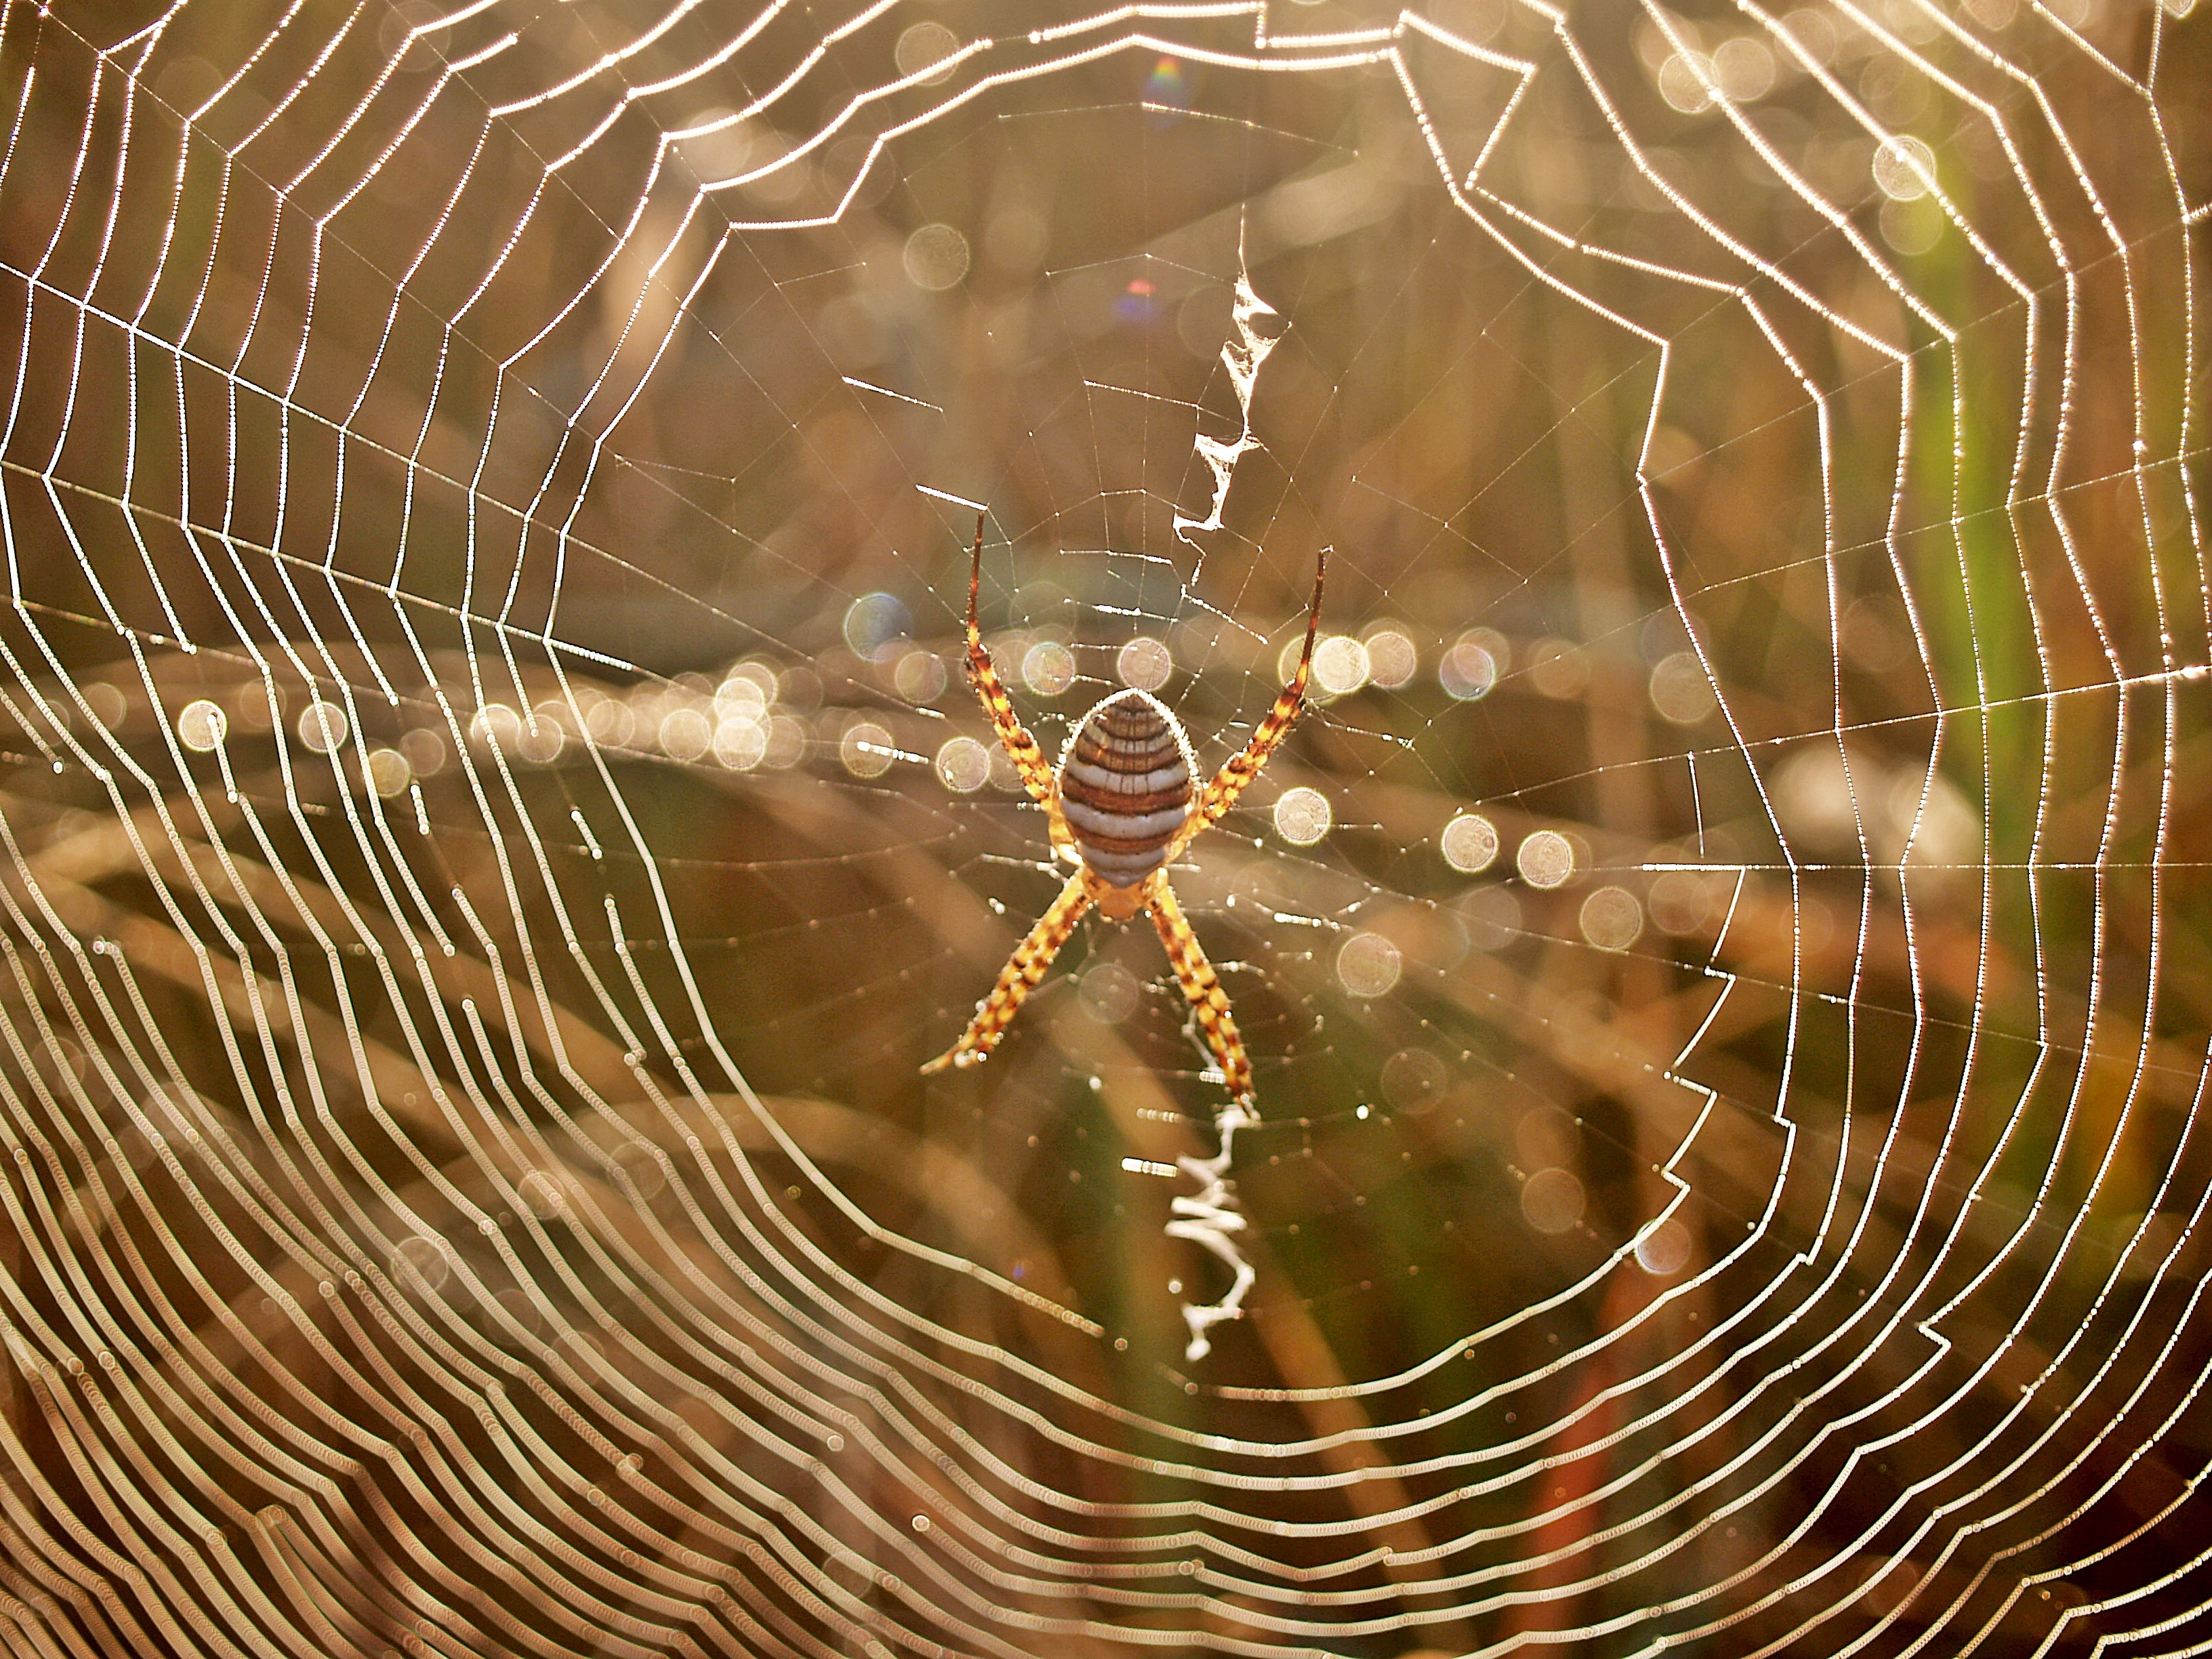
nature, grass, dew, morning, spiderweb, wild, live, web, waiting, pattern, natural, predator, fauna, material, invertebrate, life, spider web, cobweb, striped, spider, legs, bright, symmetry, arachnid, silk, dewdrops, gossamer, macro photography, arthropod, orb weaver spider